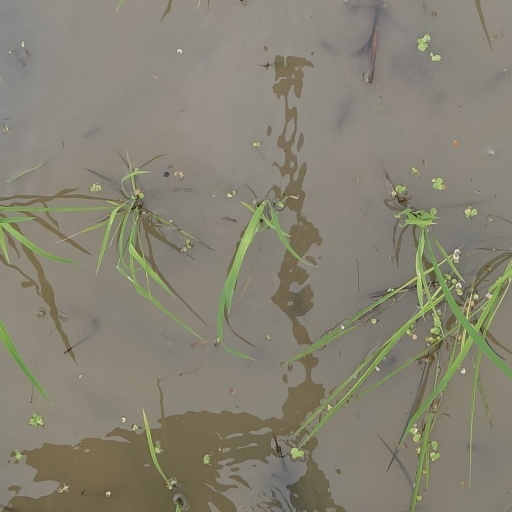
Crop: rice